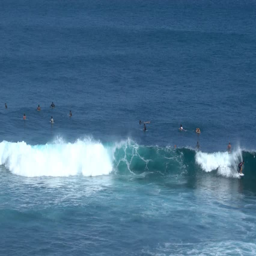
surfers ride the waves off the coast